C8orf82

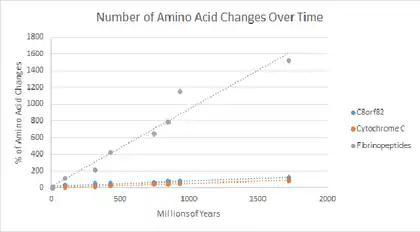
Comparison of C8orf82's % of amino acid changes over time to that of cytochrome c and fibrinogen. Generated using data from ortholog table.

The above graph show's how the behavior of C8orf82's percent of amino acid changes over time is similar to that of fibrinogen and vastly different from cytochrome c indicating a very slow rate of change over time.